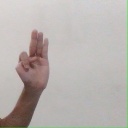
अक्षर: भ